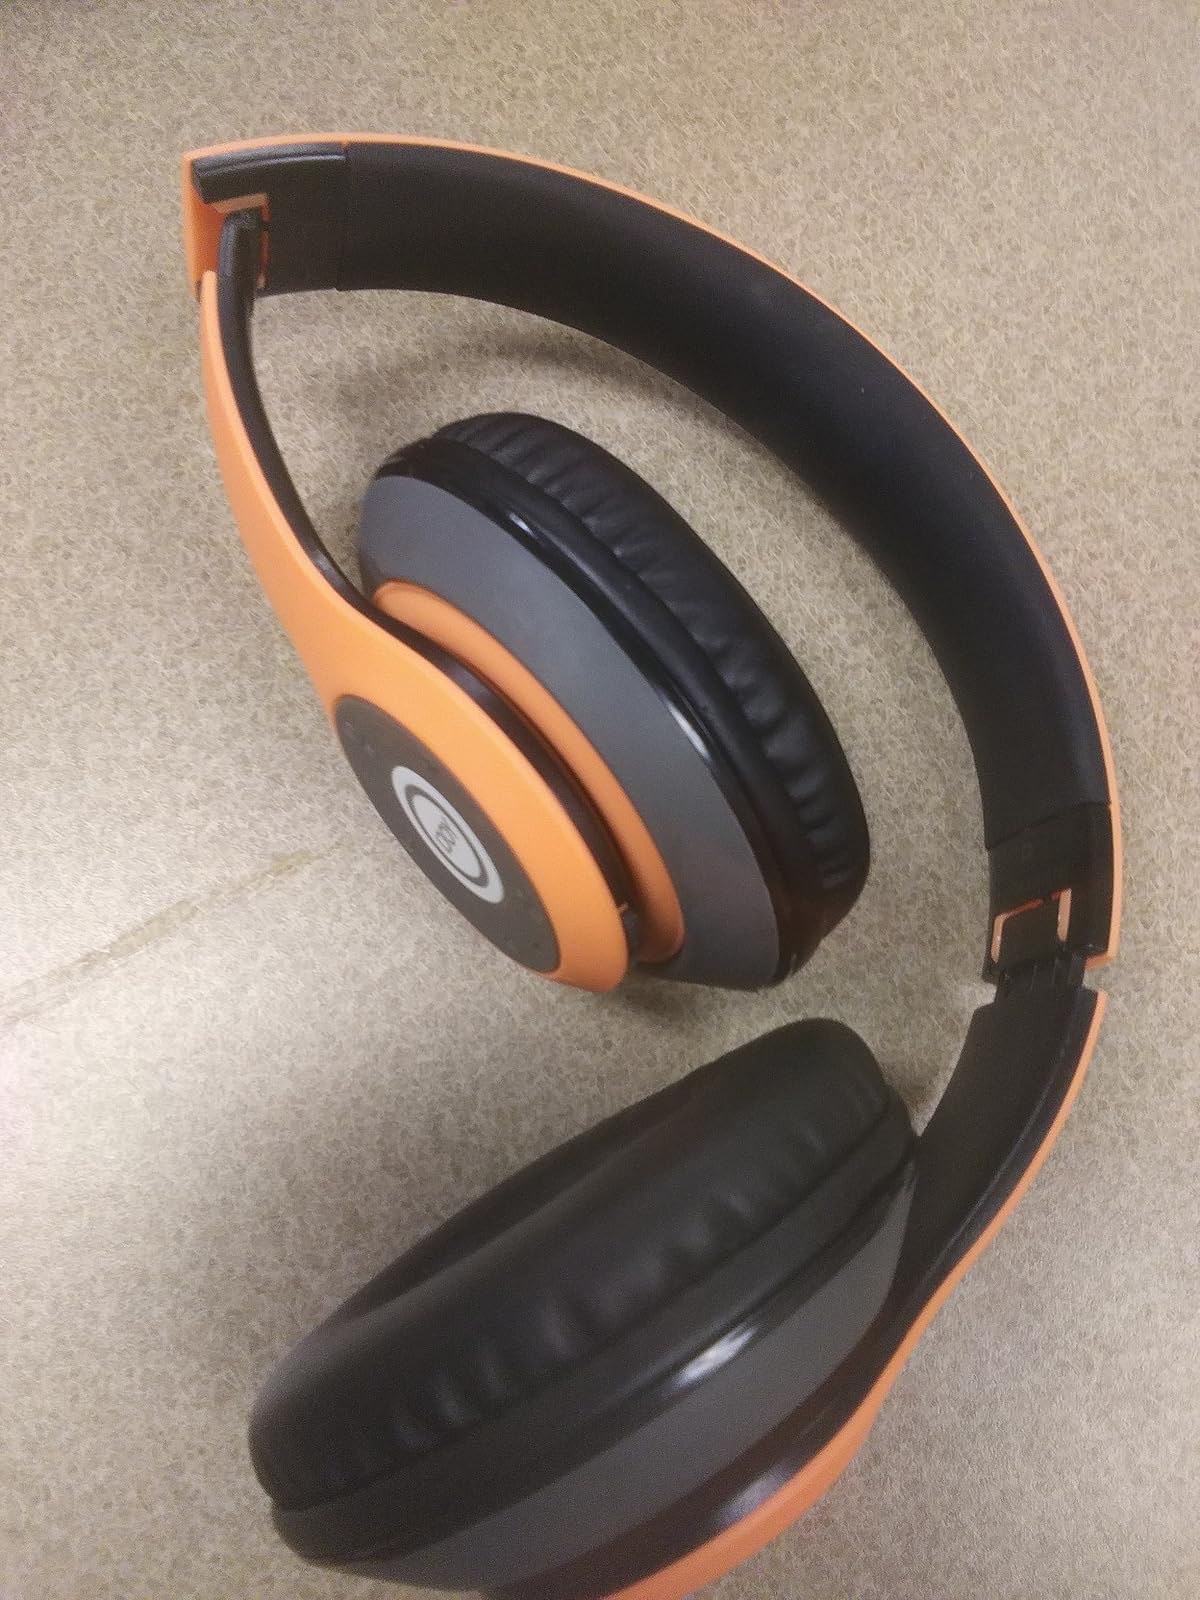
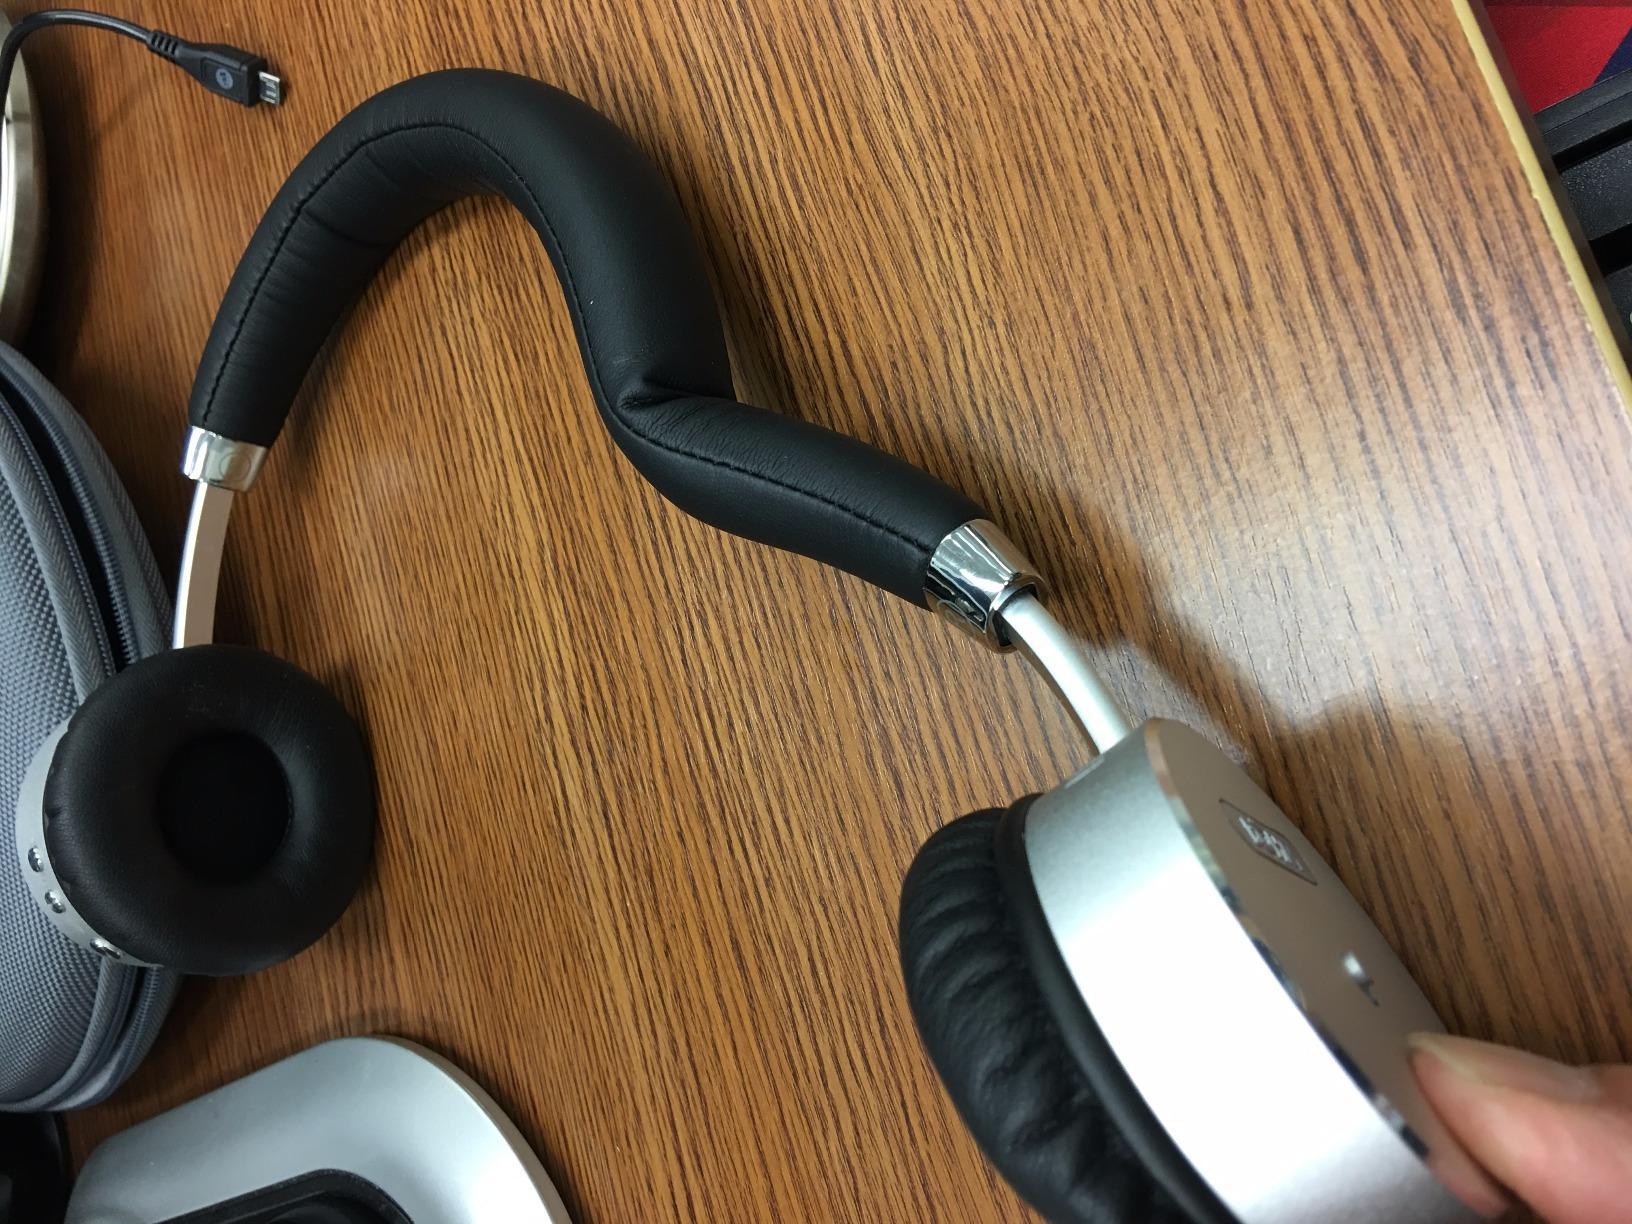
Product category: headphones
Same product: no